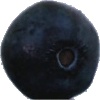
Label: Blueberry 1